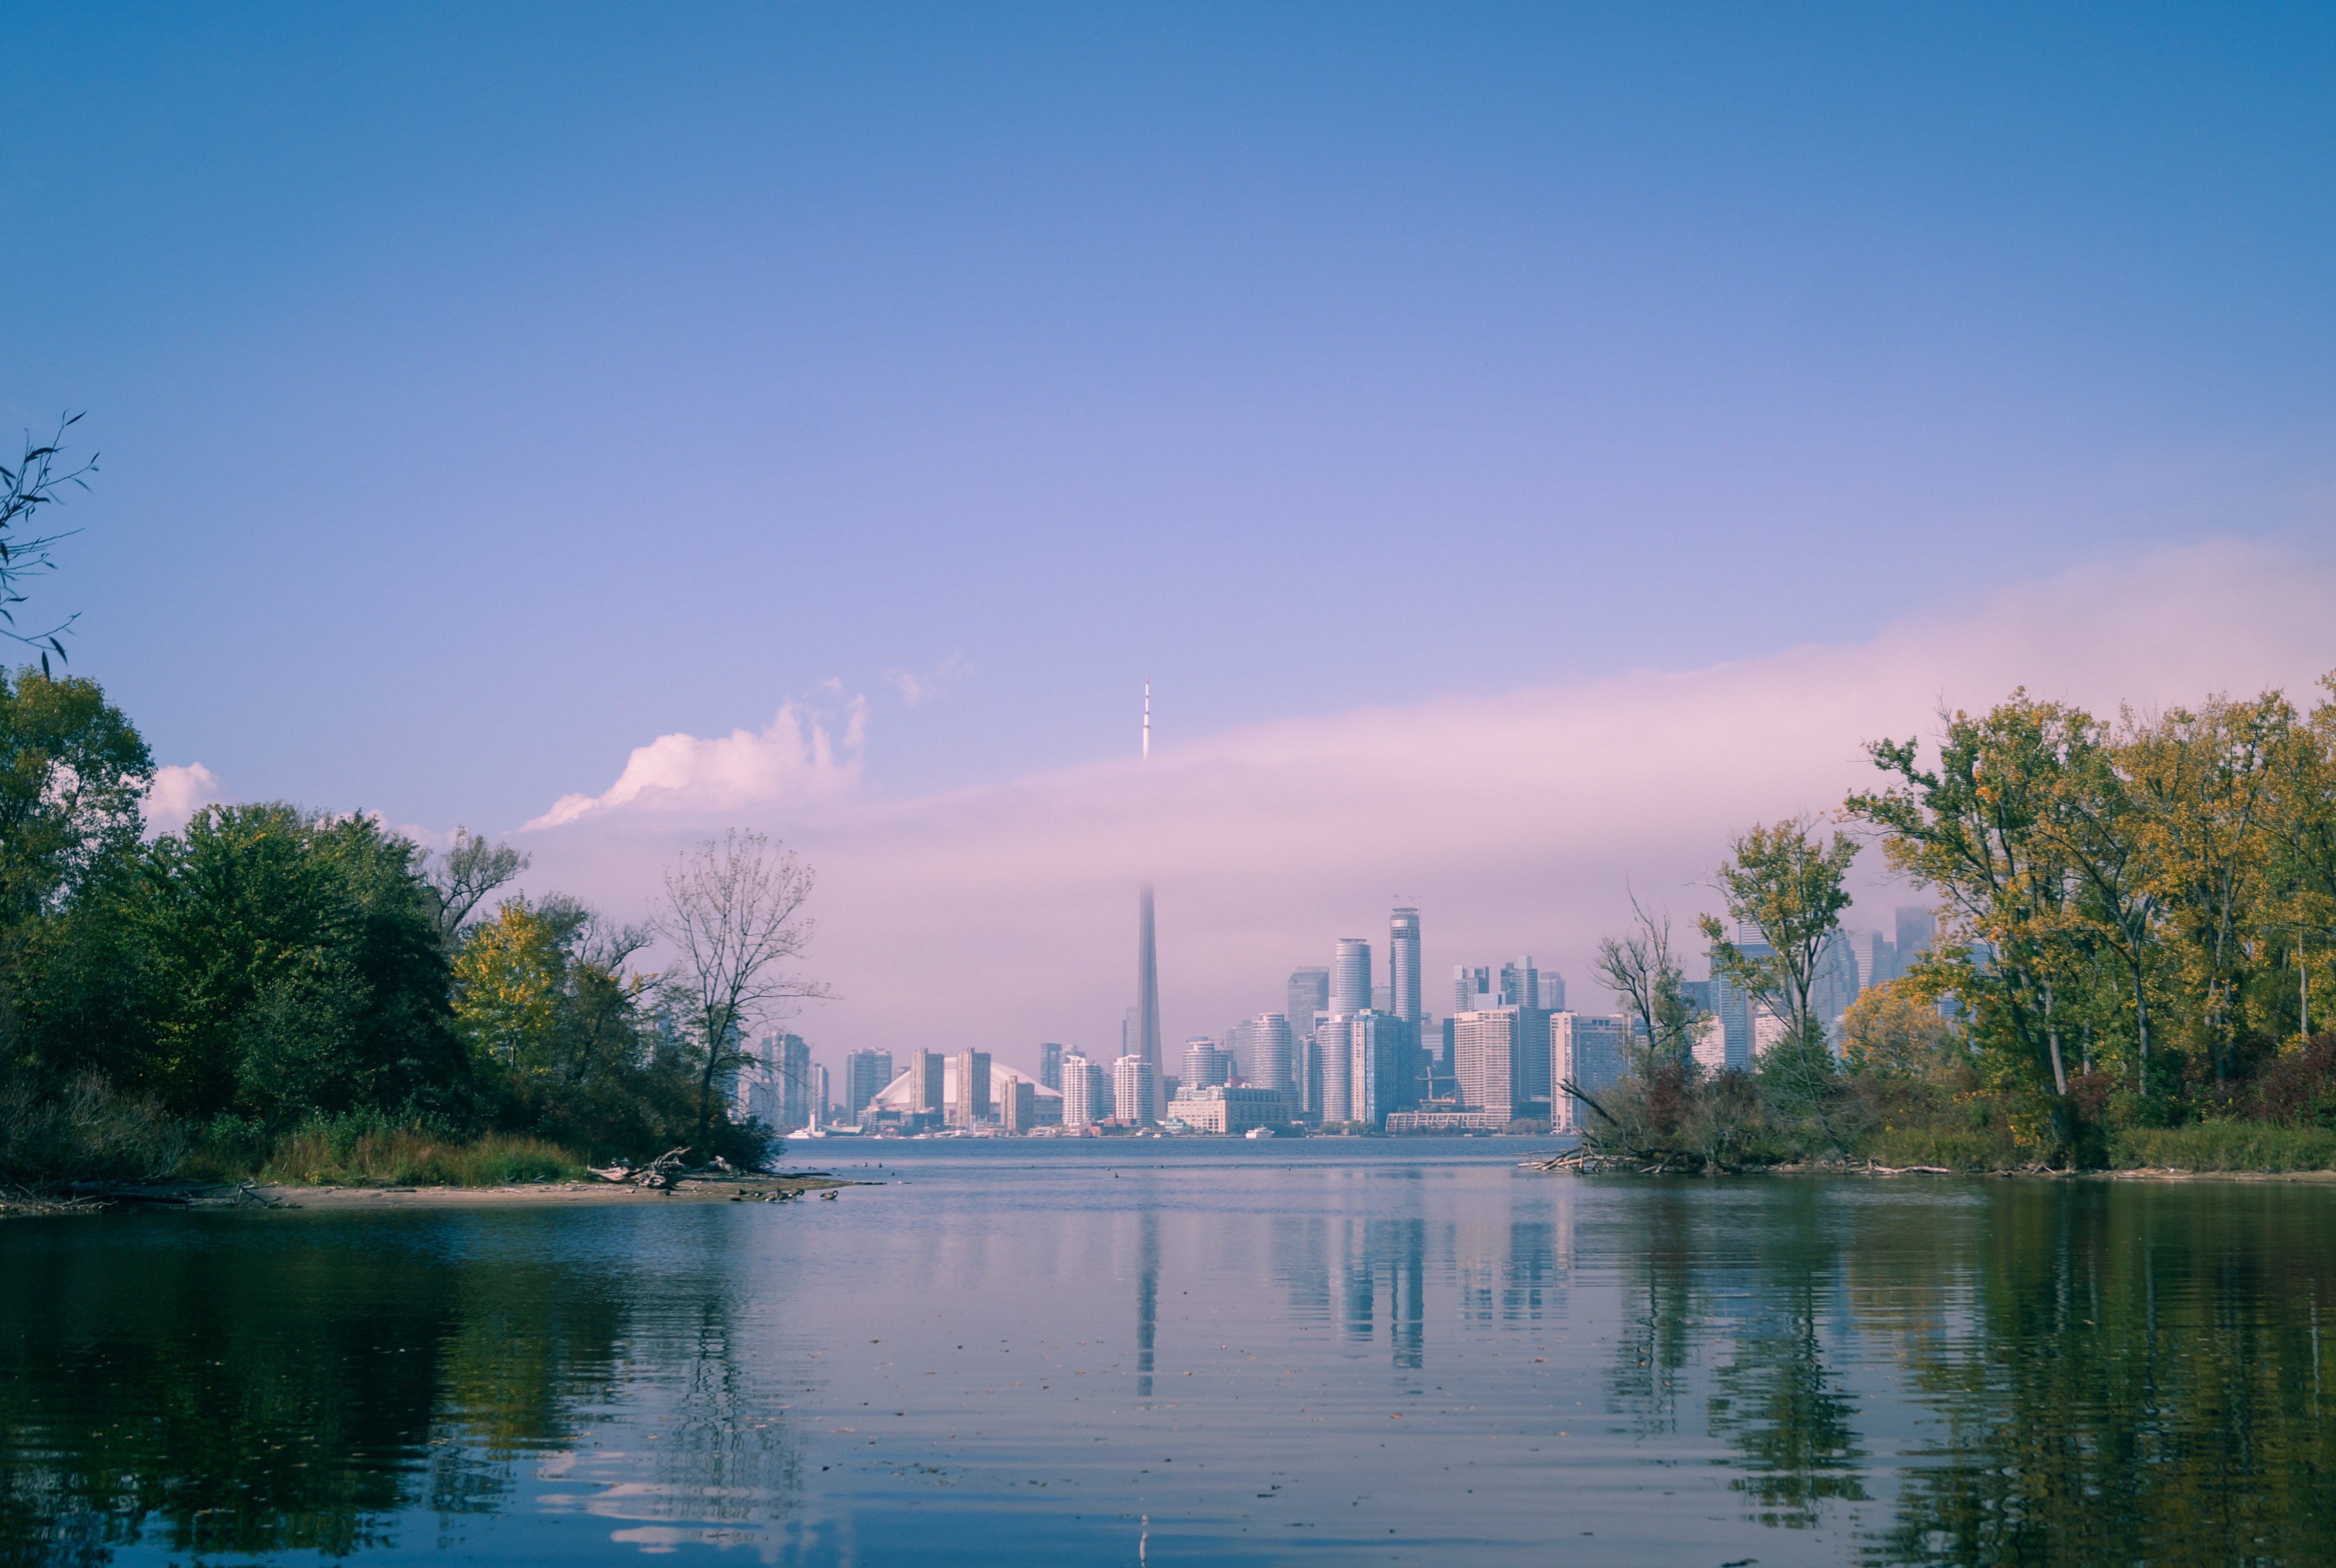
landscape, tree, water, nature, horizon, cloud, sky, skyline, morning, lake, dawn, city, river, cityscape, dusk, evening, reflection, reservoir, waterway, body of water, relexion, atmospheric phenomenon, woody plant